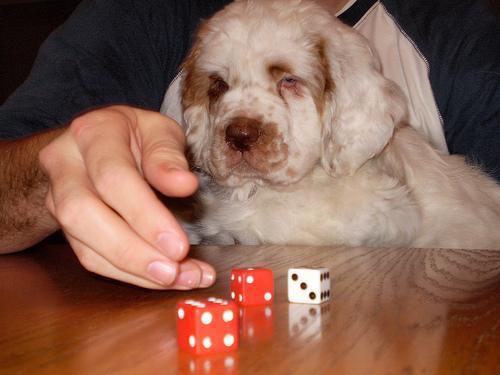
clumber